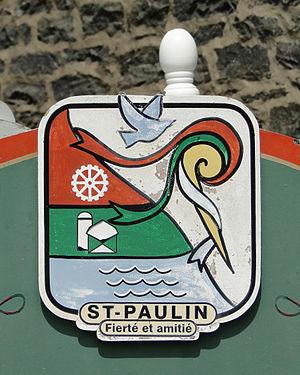
Emblème de Saint-Paulin en Mauricie, province de Québec, Canada
Saint-Paulin est une municipalité canadienne du Québec située dans la municipalité régionale de comté de Maskinongé et la région administrative de la Mauricie. Elle est nommée en l'honneur de Paulin de Nole.